Answer in natural language. How many CounterTops are visible in the scene? Choose between the following options: 3, 2, 1, 4 or 0
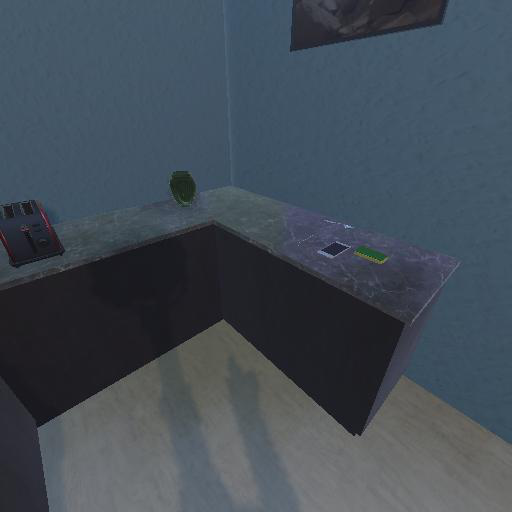
<answer>1</answer>